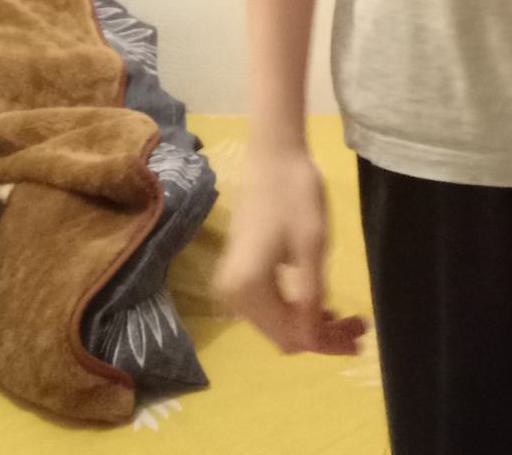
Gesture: no_gesture